Ontario Highway 402

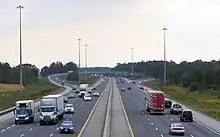
The eastern terminus of Highway 402 with Highway 401 in London

After passing an interchange with Forest Road, the freeway is crossed by London Line and momentarily diverges from its straight alignment to dip south of Warwick. It continues east through large patches of farmland, then meets with Middlesex County Road 81 (Victoria Street) at an interchange as it passes north of Strathroy.